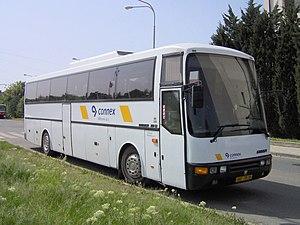
Karosa est une entreprise tchèque de carrosseries créé en 1895 dans la ville de Vysoké Mýto. Elle a été rachetée par Irisbus le 1ᵉʳ janvier 1999, et a été renommée en 2007 Irisbus Czech Republic. Depuis 2014, elle est l'une des usines d'Iveco Bus.